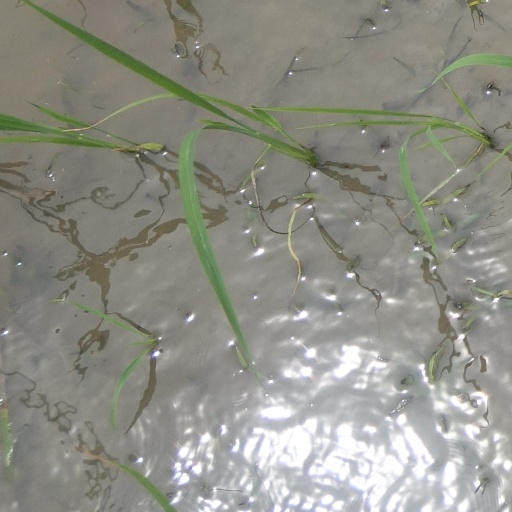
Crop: rice